Theodoric Borgognoni

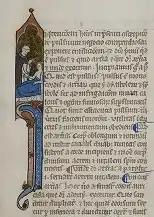
Dominican doctor taking a pulse. <a href="http%3A//dla.library.upenn.edu/dla/medren/pageturn.html%3Fid%3DMEDREN_5266652%26amp%3Bfq%3Dsubject_facet%253A%2522Medicine%252C%2BMedieval%2522%2BAND%2Billustrated_facet%253A%2522Yes%2522%26amp%3Brotation%3D0%26amp%3Bcurrentpage%3D17">Rare Book & Manuscript Library University of Pennsylvania LJS 24

Theodoric Borgognoni (1205 – 1296/8), also known as Teodorico de' Borgognoni, and Theodoric of Lucca, was an Italian who became one of the most significant surgeons of the medieval period. A Dominican friar and Bishop of Cervia, Borgognoni is considered responsible for introducing and promoting important medical advances including basic antiseptic practice in surgery and the use of anaesthetics.